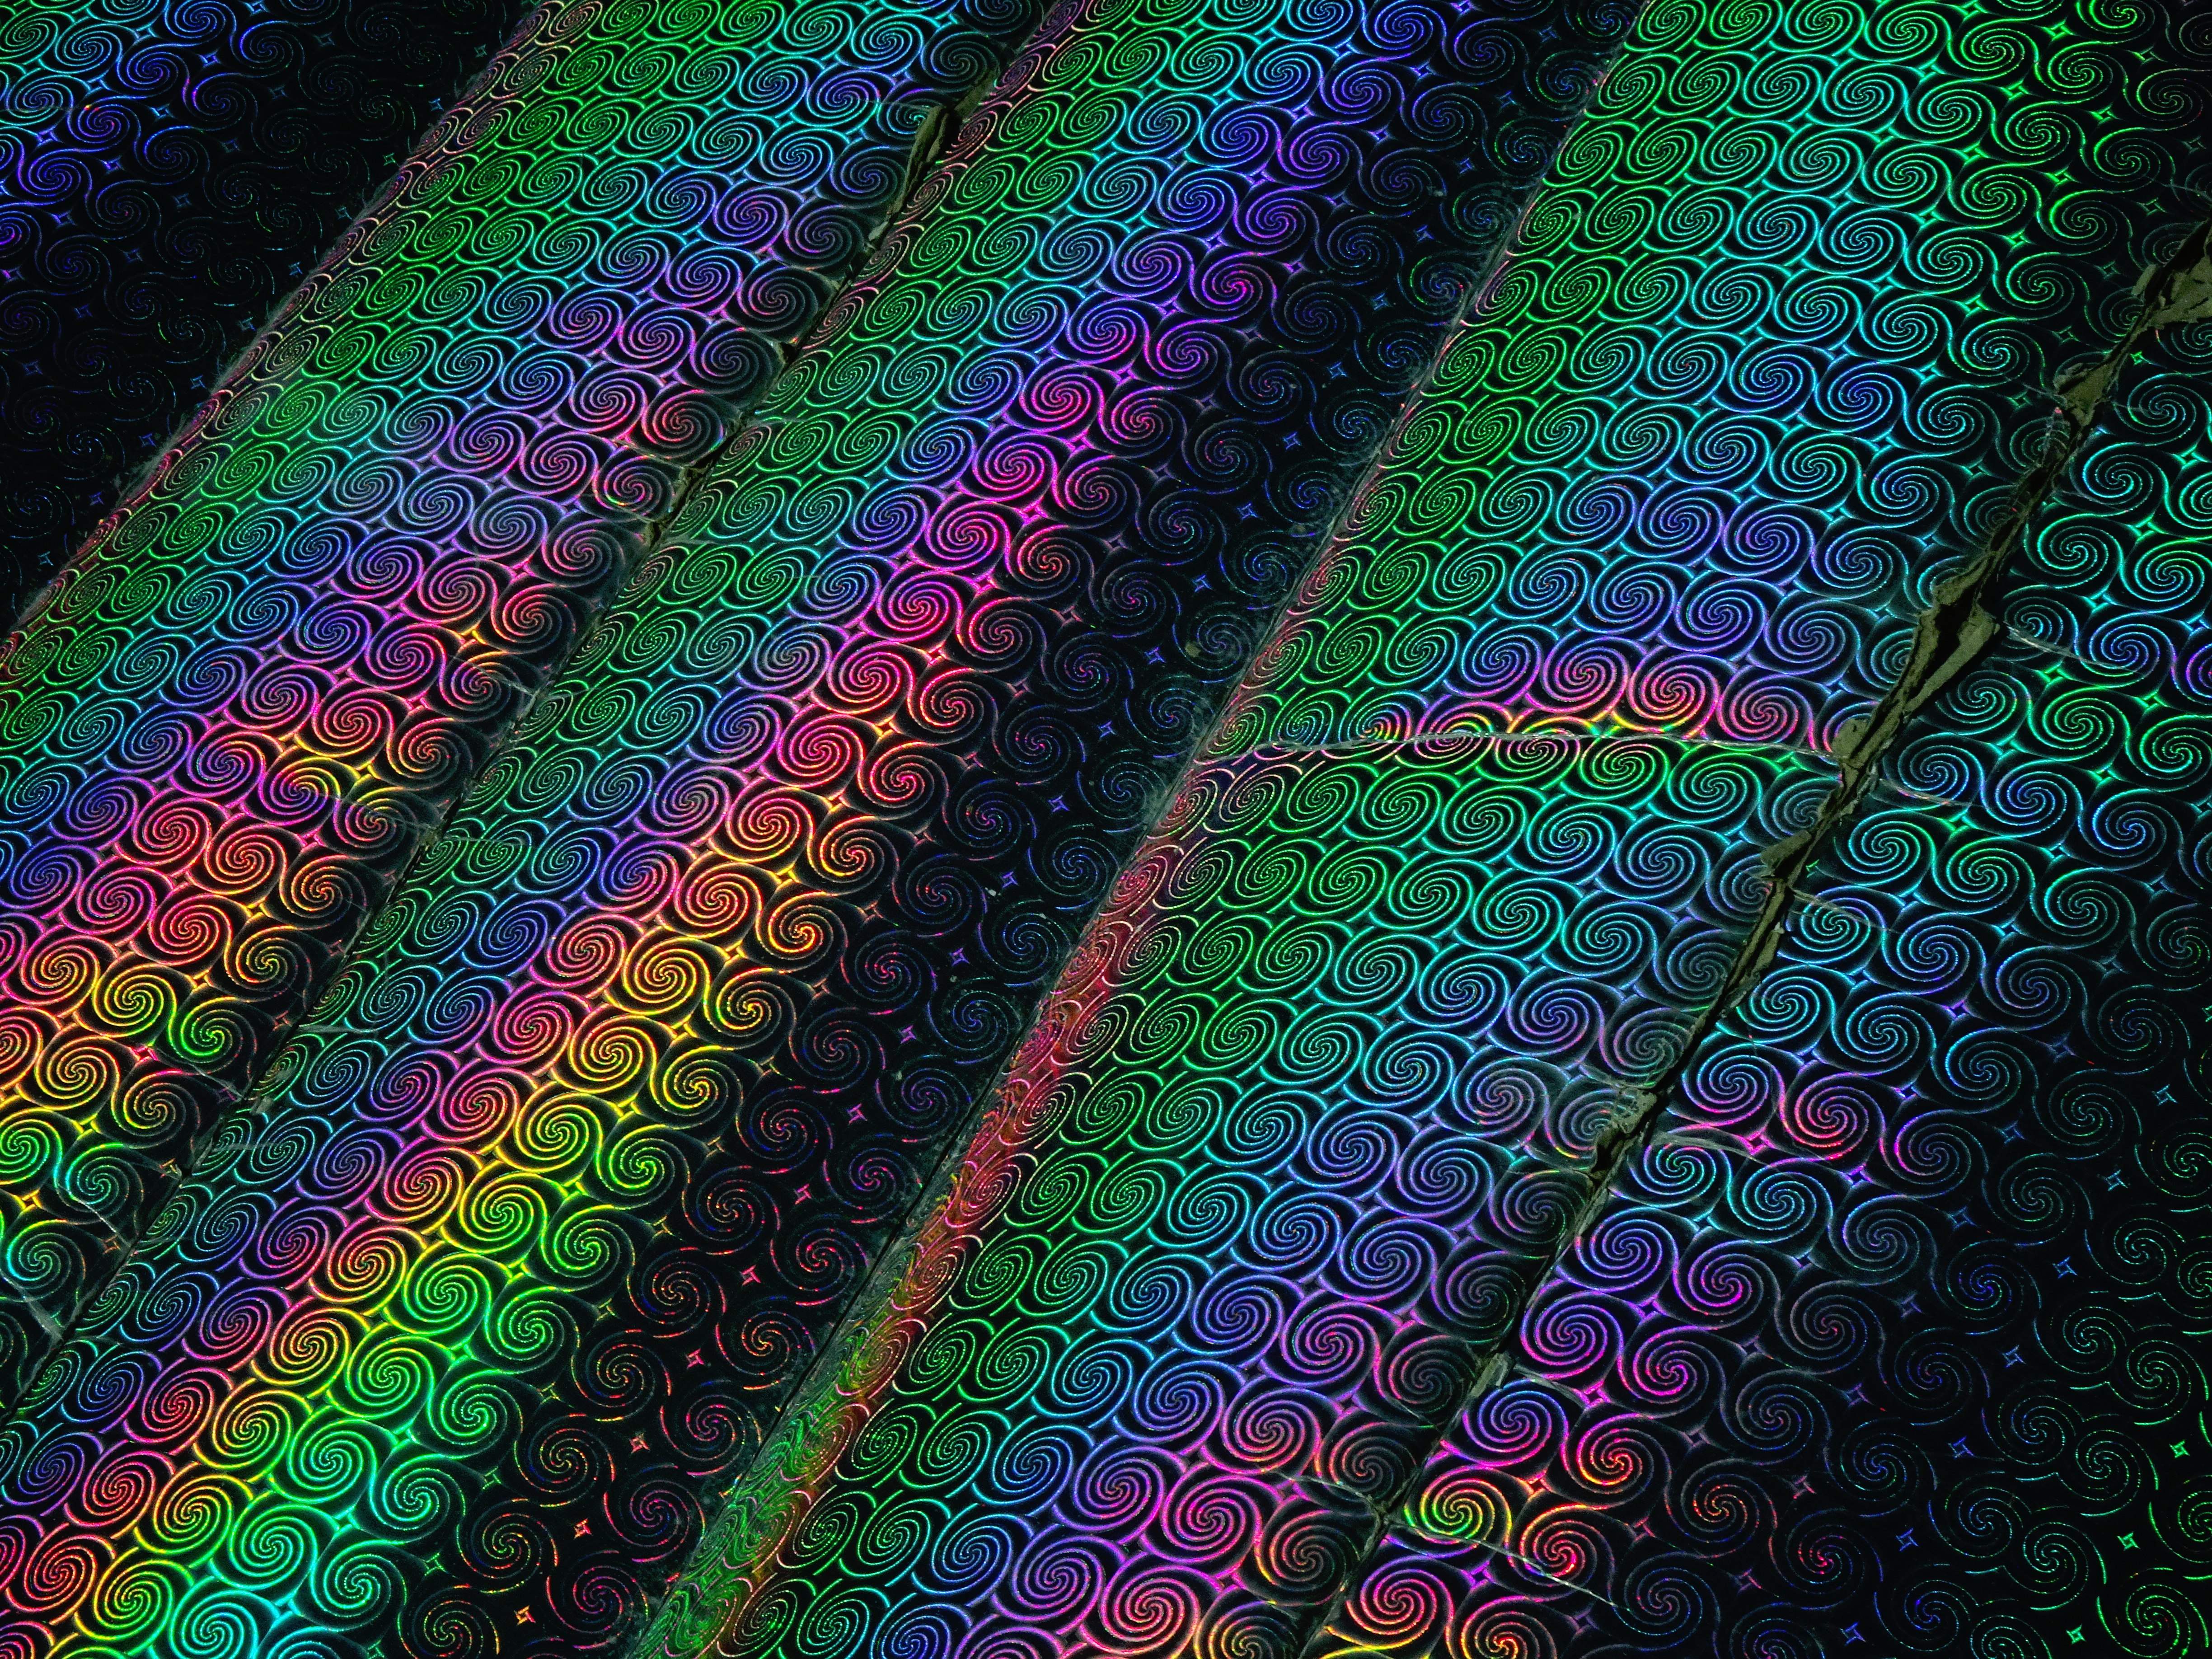
rainbow, texture, pattern, purple, magenta, Tints and shades, electric blue, symmetry, art, circle, graphics